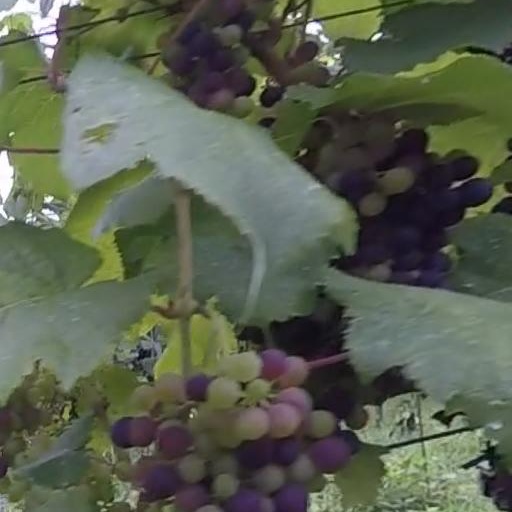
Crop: grape